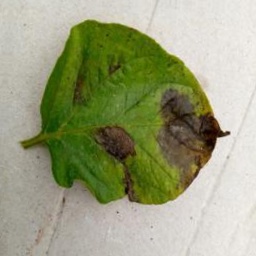
Etiqueta: Late Blight